Gąbin

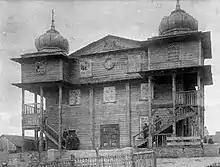
Synagogue, destroyed by the Germans during World War II. Photo taken in 1833

From its earliest days, Gąbin was a town of craftsmen of various trades, and its population contained a sizeable number of Jews. Competition and conflict between Jewish and the non-Jewish tradesmen is noted as early as 1576 when Sigismund III issued a decree prohibiting Jews from buying leather from the local peasants, allowing them to purchase leather only at the town market after completion of the morning mass at the town’s Catholic church. In 1582, a decree from king Stephen Báthory further prevented Jews from buying hides and tallow in the town or its vicinity. During subsequent years, Jews were harassed at times, and forced to live in designated parts of the town, called the “quarter.”